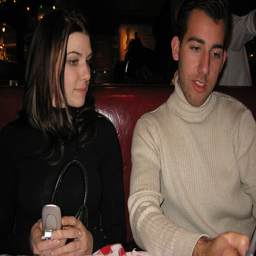
Man and woman with mobile phones in their hands, her watching his.
A man and woman both on their cell phones in a packed restaurant.
A man and woman are sitting in a restaurant booth.
The woman looks at the mans phone while he shows her something.
A man and a woman looking at a cell phone.